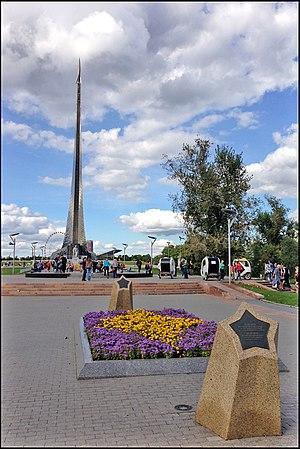
L'Allée des Cosmonautes est une large avenue au nord de Moscou.